Dalkon Shield

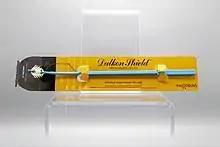
Dalkon Shield with insertion device and packaging card

The Dalkon shield was developed by Hugh J. Davis, a physician, and Irwin Lerner, an electrical engineer. Davis was a physician working as a gynecologist with an interest in limiting the effects of overpopulation in the world, as part of the Zero population growth theory popular in the 1960s.